1880 Greenback National Convention

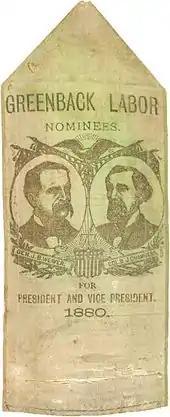
Greenback campaign ribbon from 1880

The delegates voted to address the platform before deciding on nominees, and the debate began when they reconvened at 8:45 p.m. Many fights and compromises had been hashed out in the Resolutions Committee already, but the delegates insisted on debating several provisions. On many planks, there was widespread agreement among the delegates. On the monetary issue, the platform declared that all money, whether metal or paper, should be issued by the government, not by banks (as was common for paper money at the time). They also called for the unlimited coinage of silver and the repayment of the national debt in bonds, rather than gold dollars. Other planks of the platform called for a graduated income tax, laws to mandate safe working conditions in factories, the regulation of interstate commerce, and an end to child and convict labor; all of these were familiar parts of Greenback platforms from earlier elections, and provoked no serious dissent.